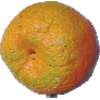
Label: Mandarine 1